Fireworks

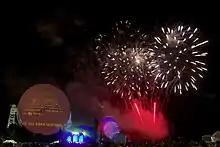
Firework display at the Jodrell Bank Observatory 2013

The use, storage and sale of commercial-grade fireworks in Canada is licensed by Natural Resources Canada's Explosive Regulatory Division (ERD). Unlike their consumer counterpart, commercial-grade fireworks function differently, and come in a wide range of sizes from up to or more in diameter. Commercial grade fireworks require a Fireworks Operator Certificate (FOC), obtained from the ERD by completing a one-day safety course. There are two categories of FOC: one for pyrotechnics (those used on stage and in movies) and another for display fireworks (those used in dedicated fireworks shows). Each requires completion of its own course, although there are special categories of FOC which allow visiting operators to run their shows with the assistance of a Canadian supervisor.